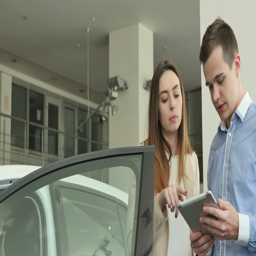
the salesman and woman talks about car in car dealership